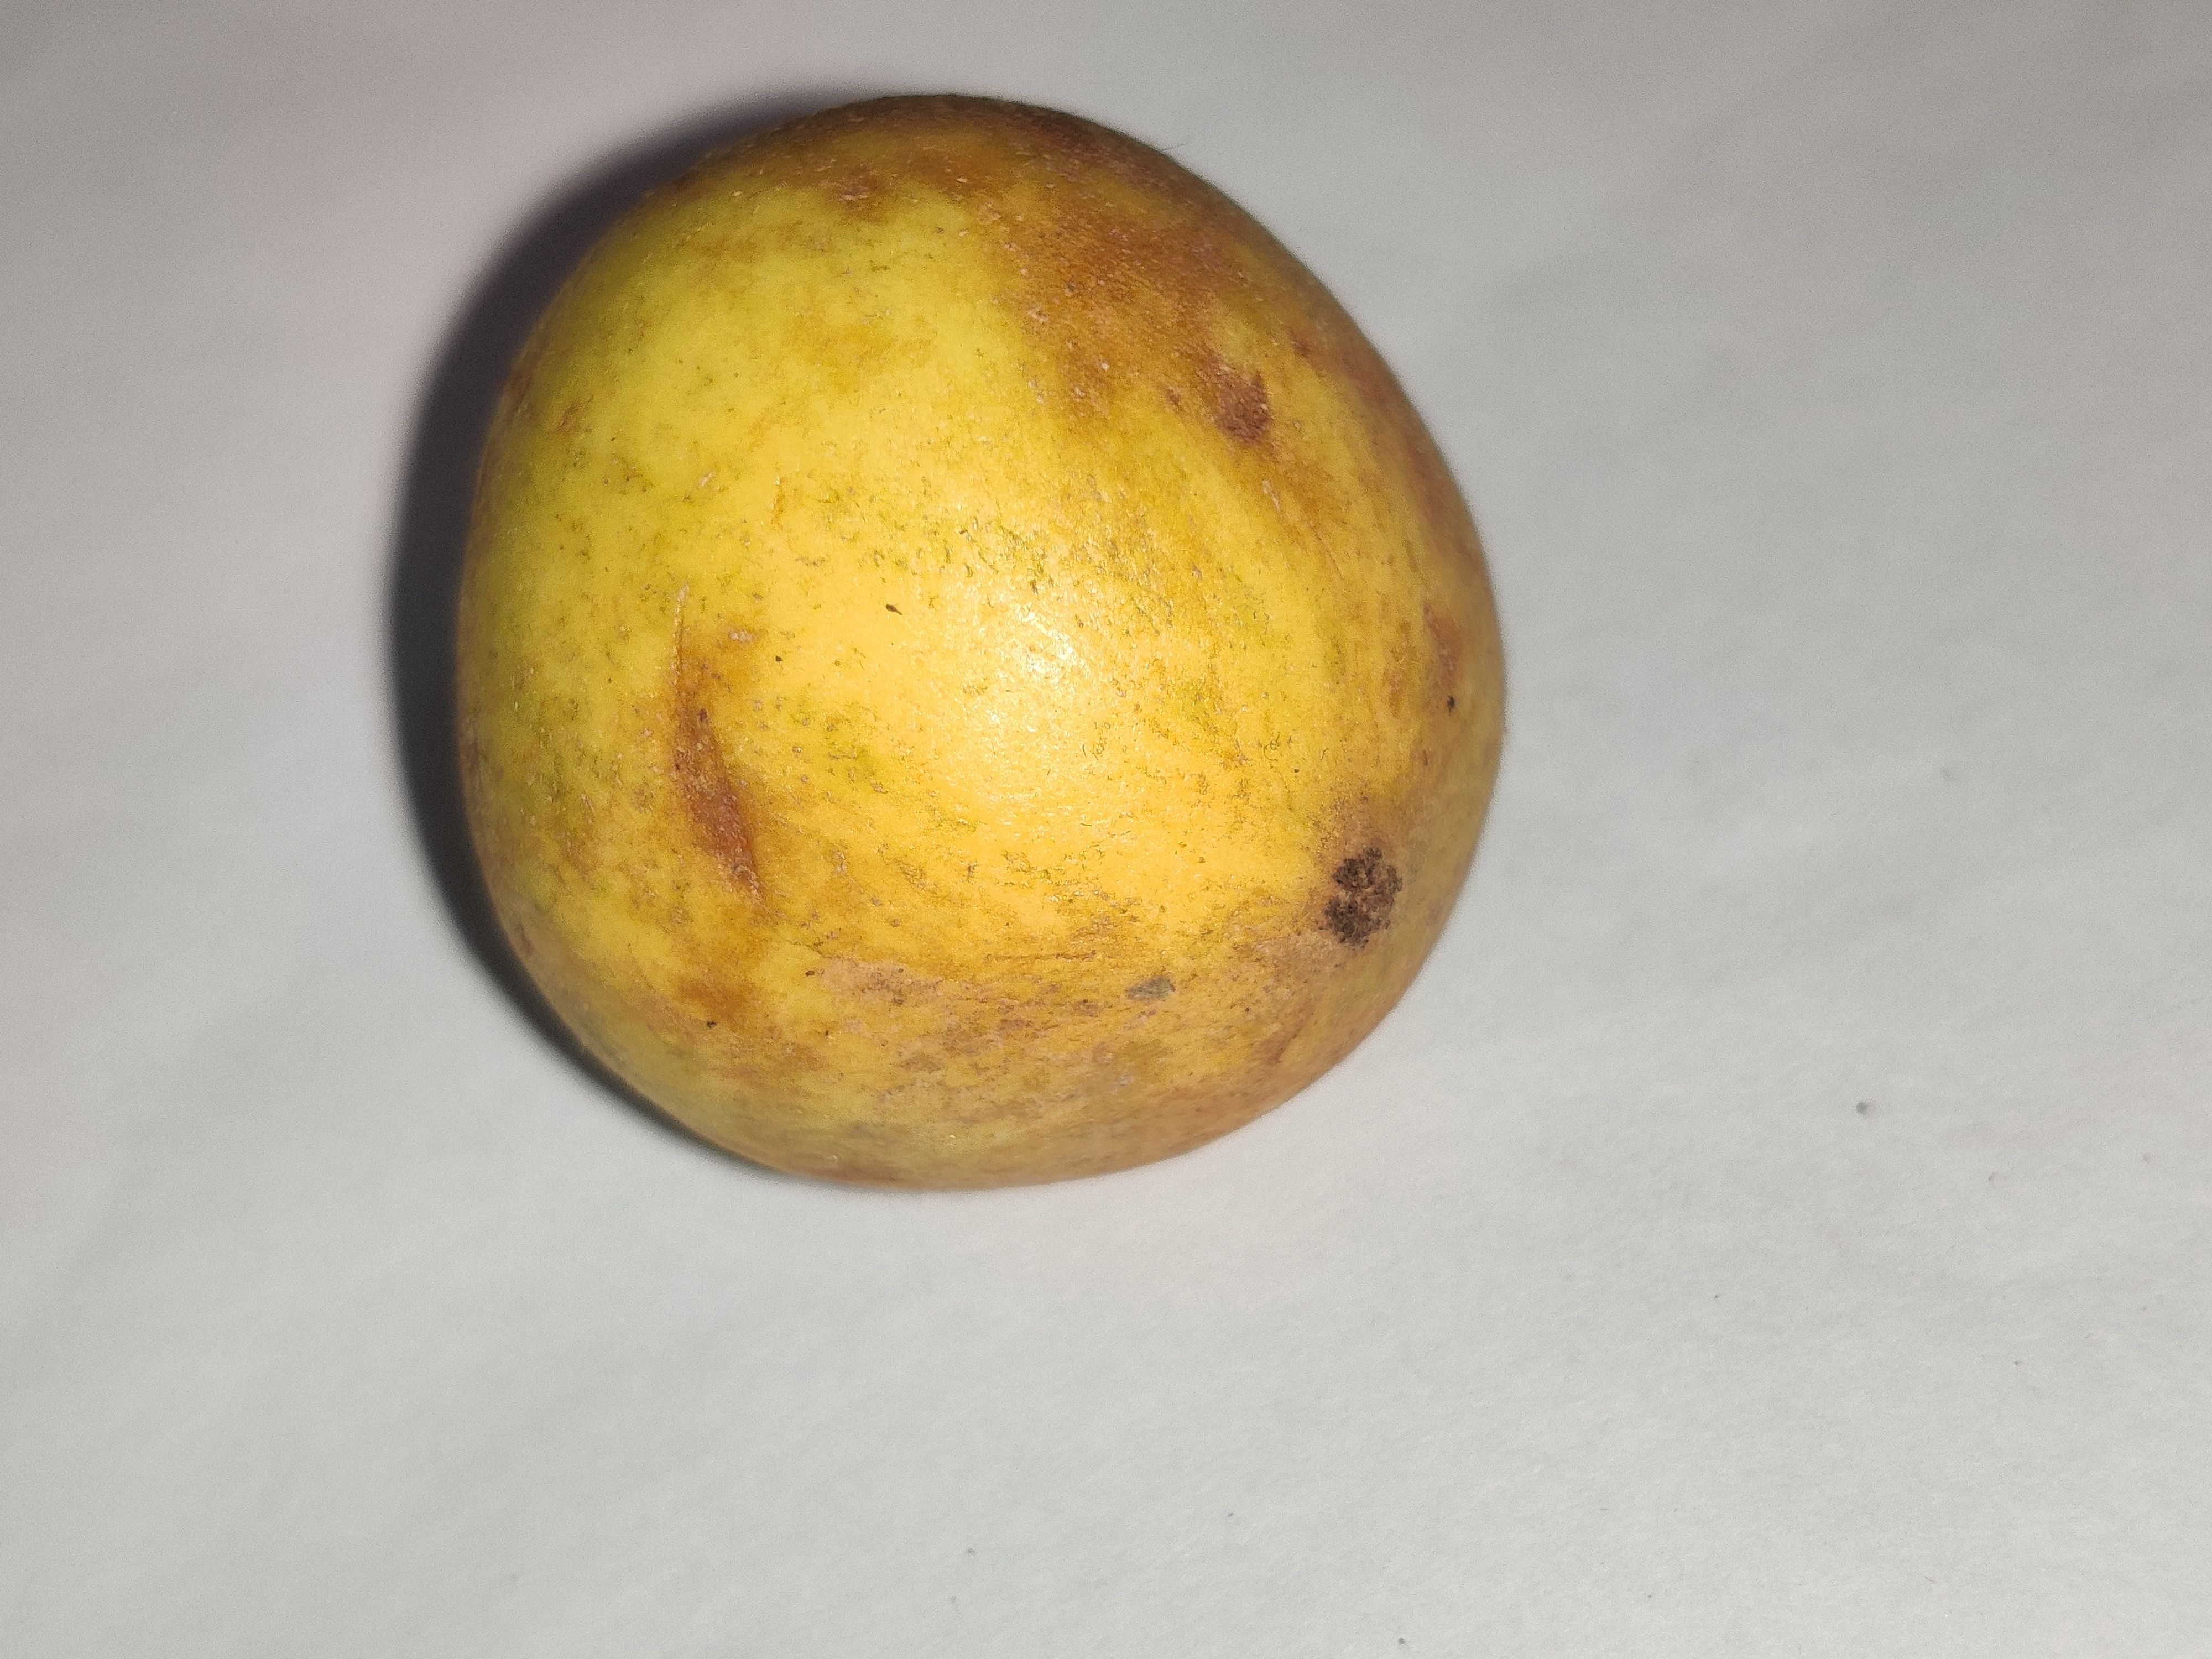
Fruit: burmese-grape
Grade: 1st-grade